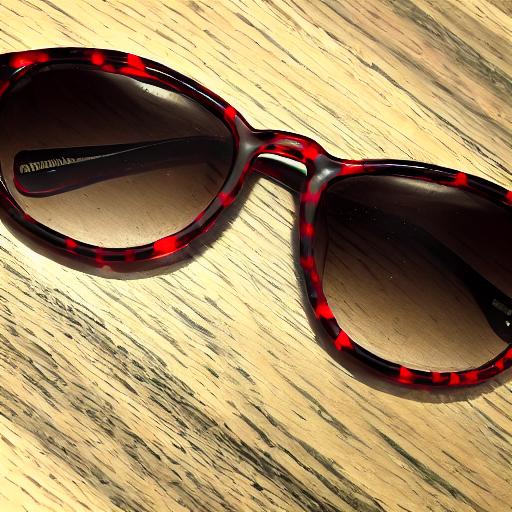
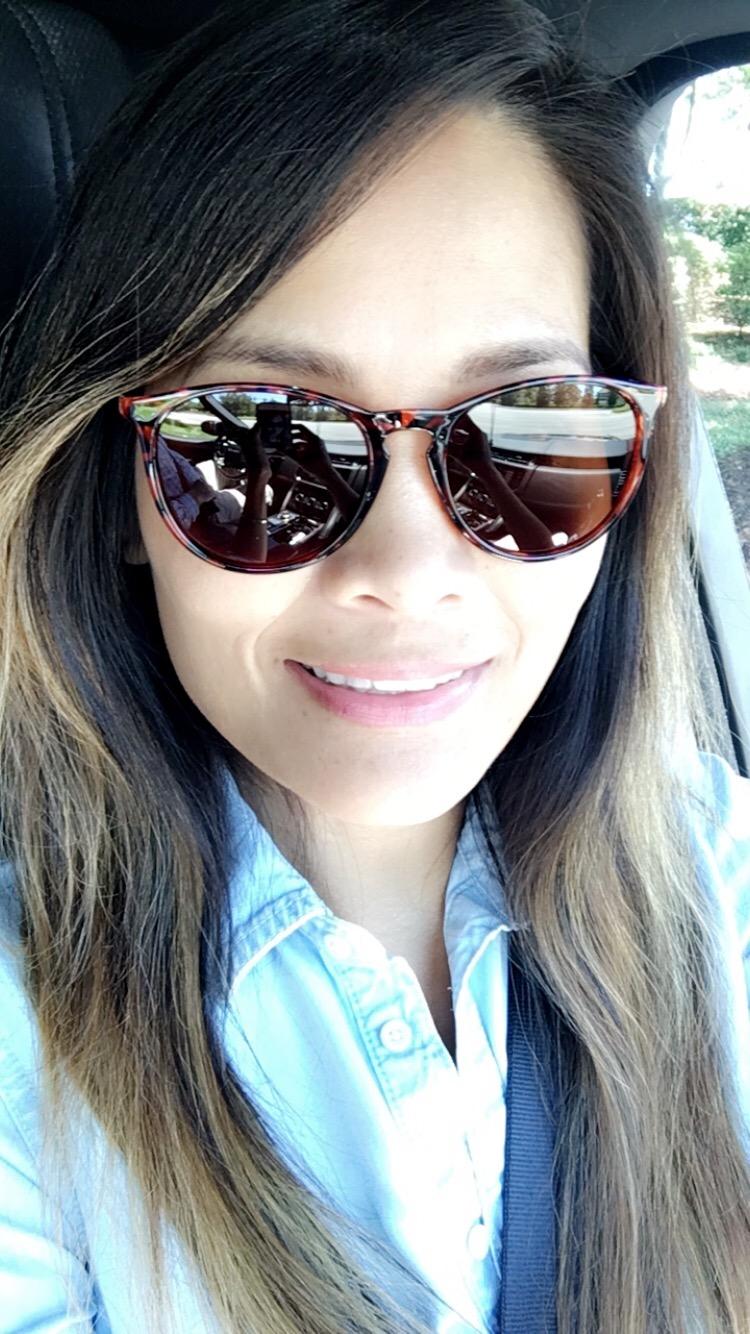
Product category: accessories_sunglasses
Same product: no